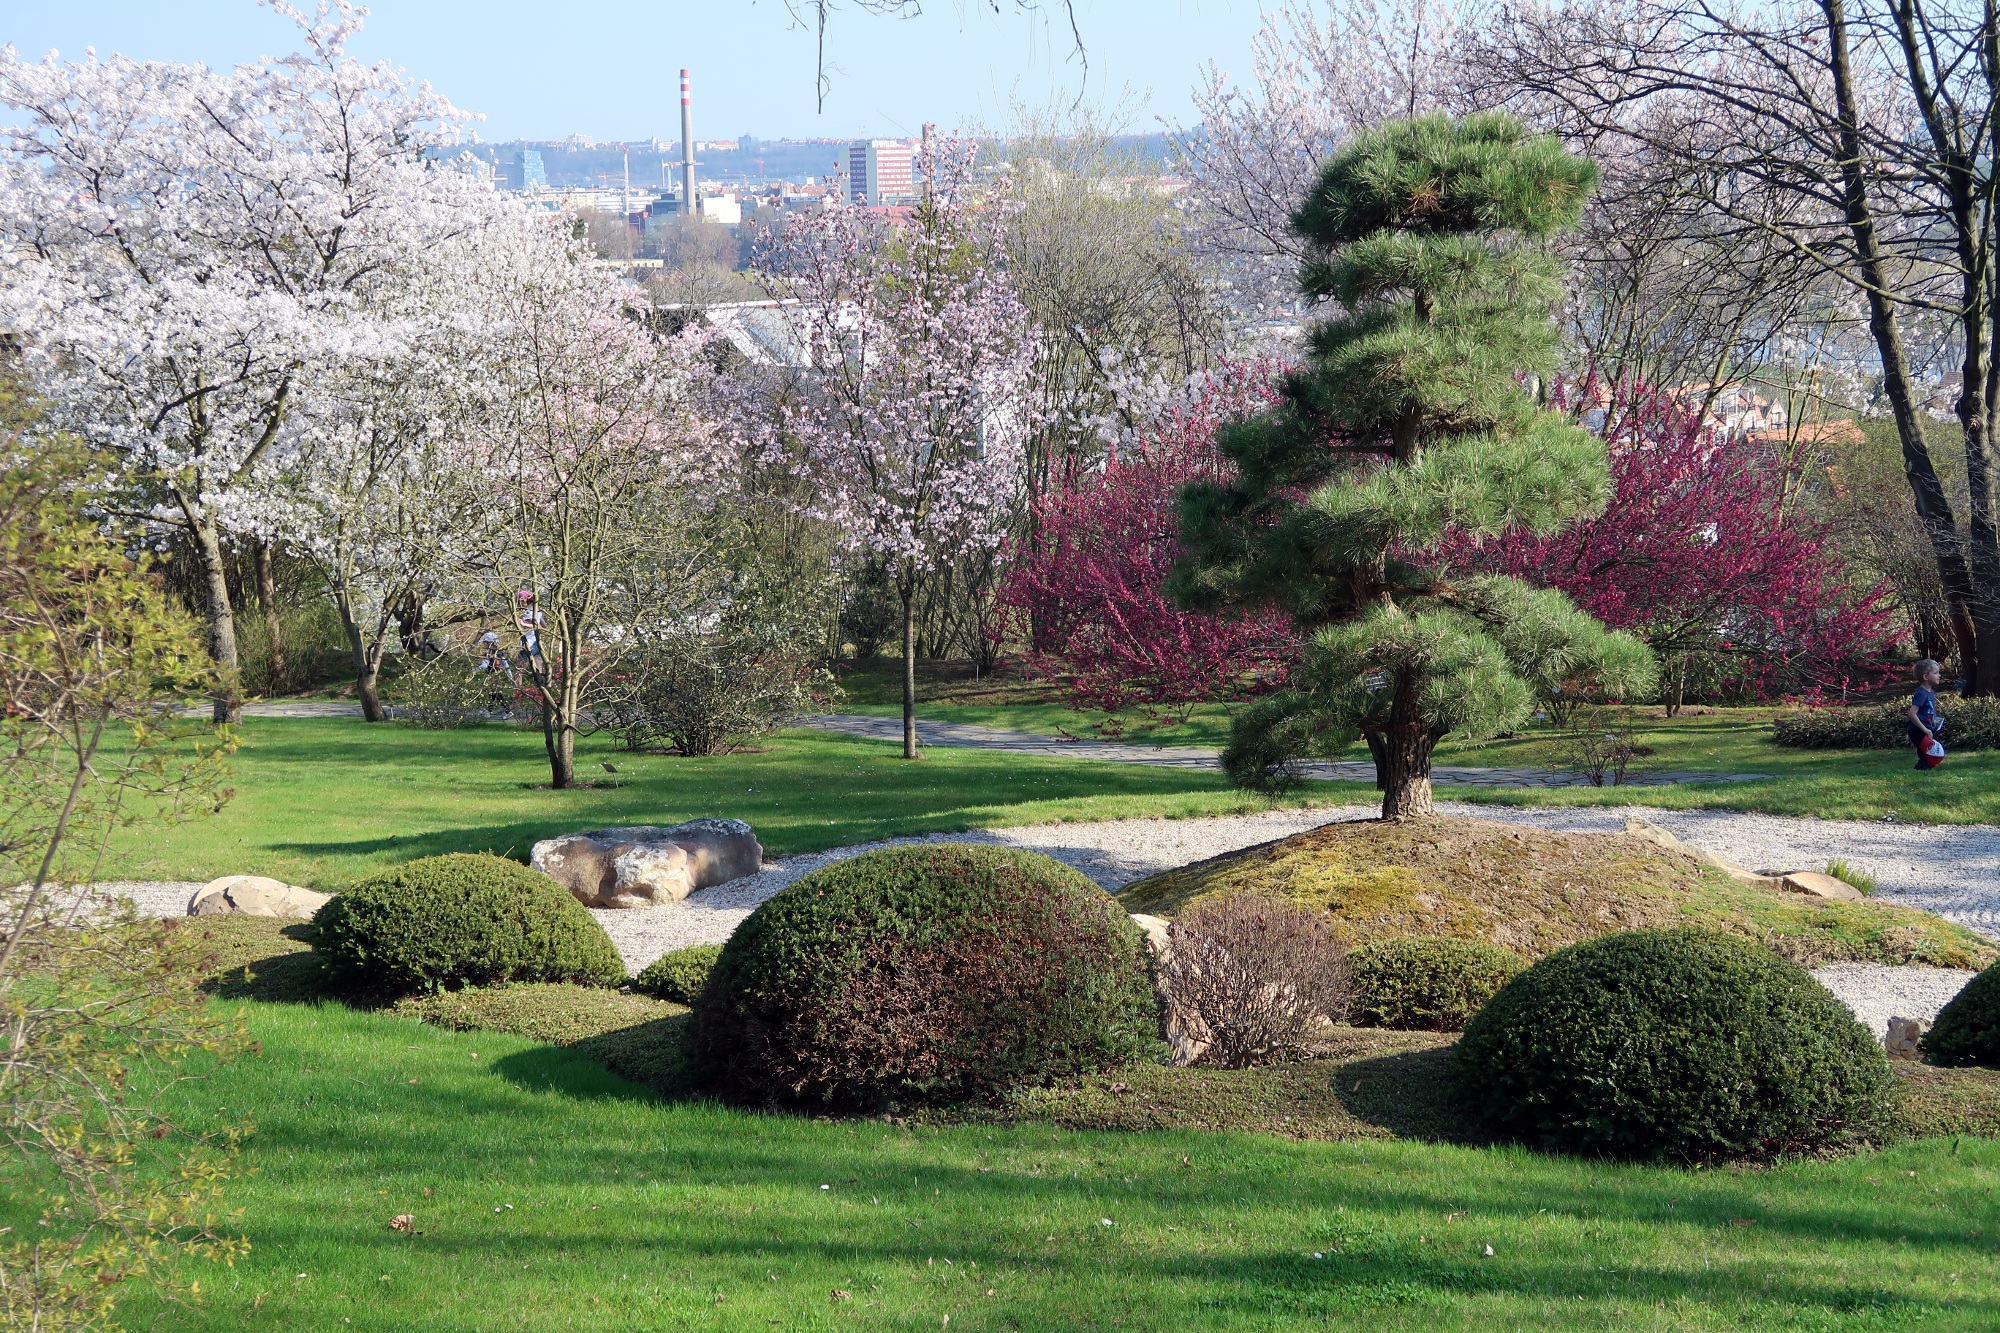
tree, grass, plant, lawn, flower, spring, park, botany, garden, flora, japanese garden, shrub, botanical garden, estate, yard, flowering, landscape architect